SOSUS

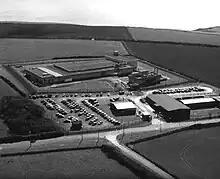
Naval Facility Brawdy, Wales, the first "super NAVFAC" to be established

In 1974 Naval Facility Brawdy, Wales was established as the terminus of new arrays covering the eastern Atlantic. NAVFAC Brawdy became the first "super NAVFAC" with some four hundred U.S. and U.K. military and civilian personnel assigned. The facility was adjacent to the Royal Air Force Station Brawdy which had returned to RAF control during February 1974 after closure in 1971.